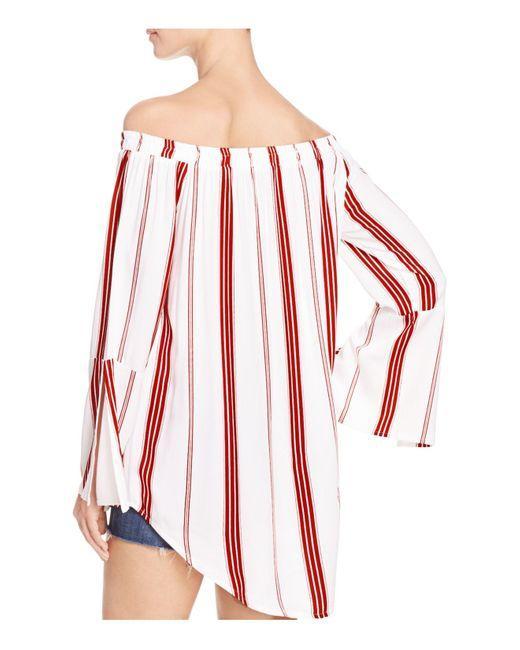
ROT-WEIß GESTREIFTES SCHULTERFREIES KURZES KLEID